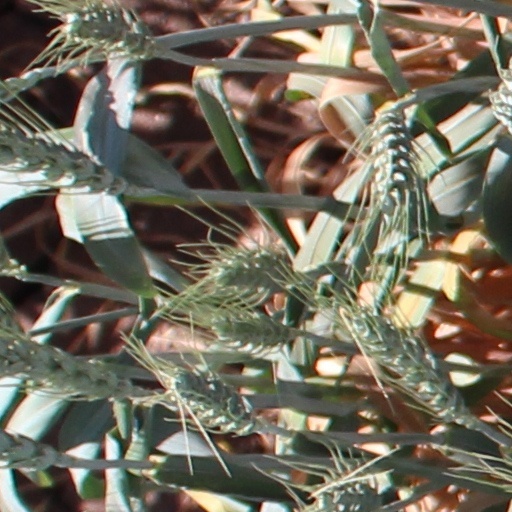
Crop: wheat